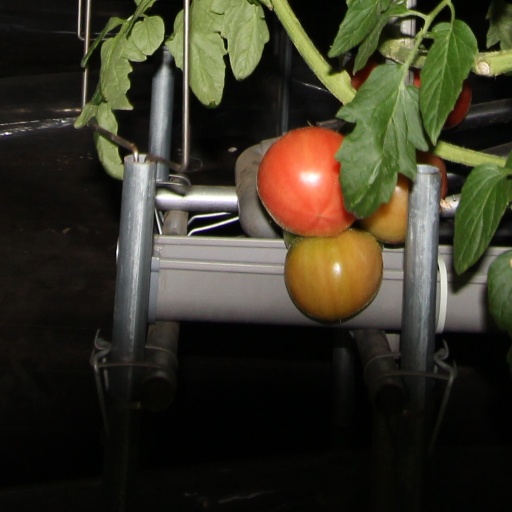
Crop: tomato